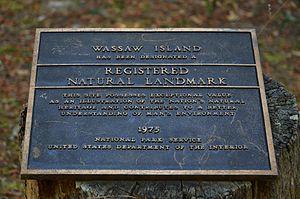
Wassaw Island est une île des États-Unis dans le comté de Chatham en Géorgie, une des Sea Islands.